Johann Andreas Schmeller

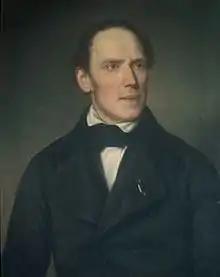
Johann Andreas Schmeller

Johann Andreas Schmeller (6 August 1785 in Tirschenreuth – 27 September 1852 in Munich) was a German philologist who initially studied the Bavarian dialect. From 1828 until his death he taught in the University of Munich. He is considered the founder of modern dialect research in Germany. His lasting contribution is the four-volume "" (Bavarian Dictionary), which is currently in the process of revision by the Bavarian Academy of Sciences and Humanities.